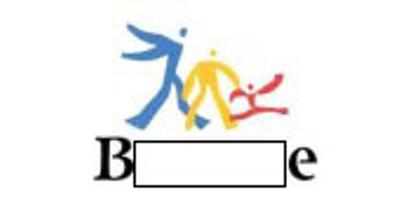
回答: 日の金曜B